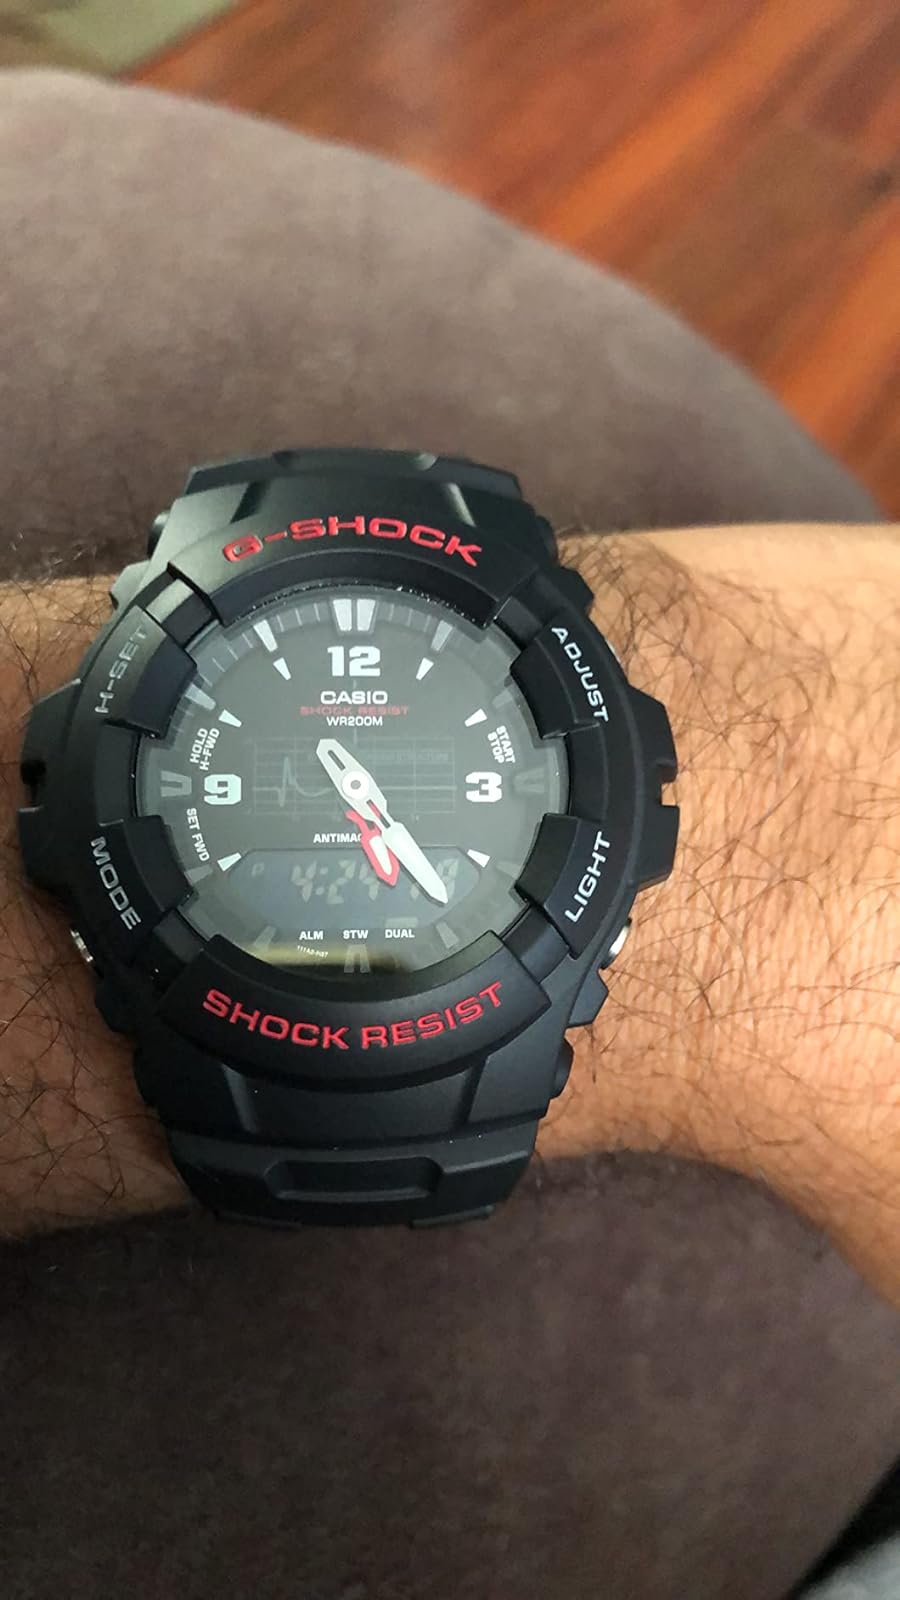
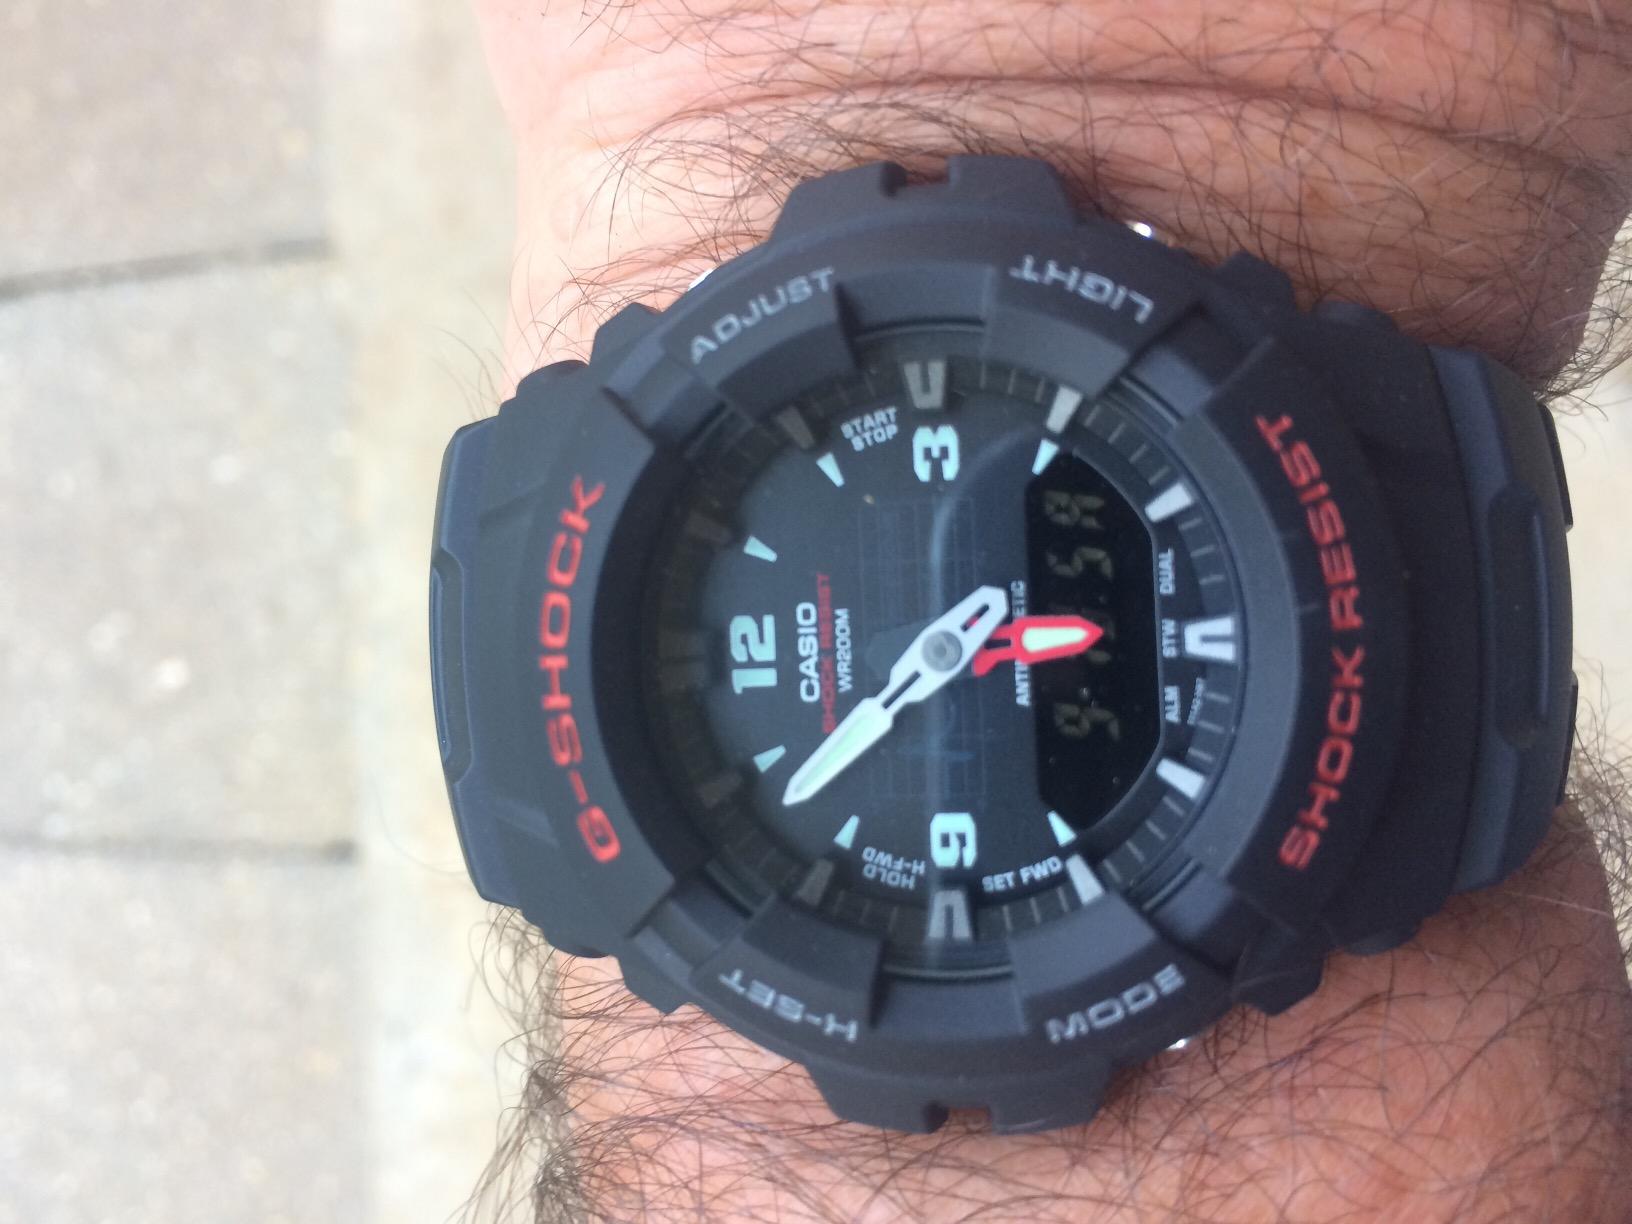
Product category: accessories_watch
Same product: yes